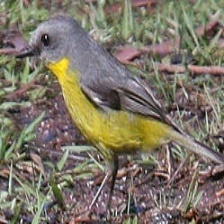
Species: EASTERN YELLOW ROBIN
Scientific name: EOPSALTRIA AUSTRALIS
ImageNet parent category: robin